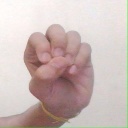
अक्षर: उ